Describe the emotion expressed in this image:  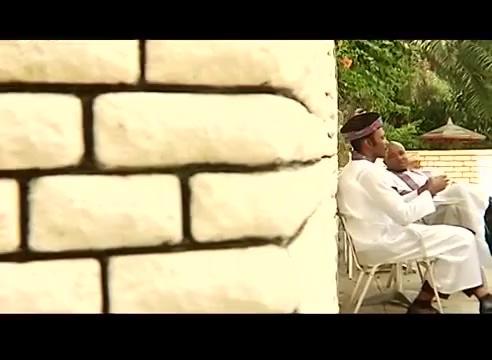
This person displays Fear, valence and arousal with high intensity.